Music of Algeria

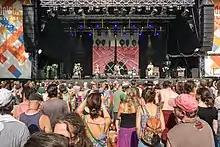
Imarhan, Tuareg desert rock quintet

Music in Algeria offers a rich diversity of genre: popular music (Chaabi), various genres of Andalusian classical music such as Sana'a, Gharnati music, Ma'luf, as well as classical Arabic, Bedouin, Berber music (Staifi, Raï, Kabyle, Shawi, Tuareg, Gnawa, etc.),